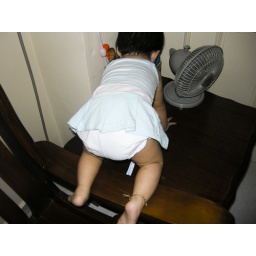
Cross over to the table from chair